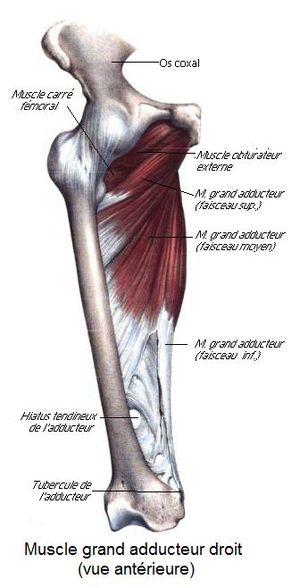
Le muscle grand adducteur ou muscle troisième adducteur est un muscle appartenant à la loge interne ou médiale de la cuisse. Il est composé de trois chefs: supérieur, moyen et inférieur.